Down Royal Racecourse

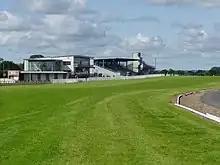
View towards the spectator stands

Down Royal Racecourse is a horse racing venue near Lisburn in Northern Ireland. The most valuable race run there is the Ladbrokes Champion Chase, run at the Northern Ireland Festival of racing in November. The most valuable flat race to be run there annually is the Ulster Derby.